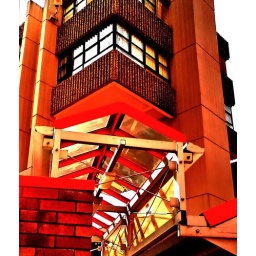
Barnsley Council building above the market